Rifleman

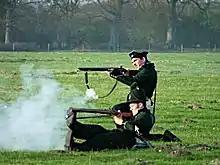
A historical reenactment with the British 95th Rifles regiment.

Modern riflemen are armed with select-fire assault rifles, which are considered technically distinct from older forms of rifle. However, the grouping of infantry according to their function as linemen is the structure which early modern militaries emerged from. Riflemen are the basic modern soldiers from which all other soldierly functions stem. Though by tradition certain infantry units are based on the rifleman, they employ a variety of other specialised soldiers in conjunction with the rifleman.